Pammal K. Sambandam

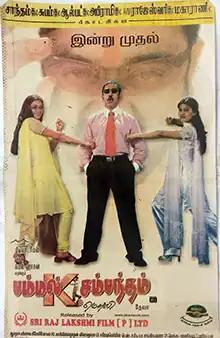
Theatrical release poster

Pammal K. Sambandam is a 2002 Indian Tamil-language comedy film directed by Moulee and scripted by Crazy Mohan. The film stars Kamal Haasan in the title role alongside Simran, Abbas and Sneha. The film was produced by P. L. Thenappan under Media Dreams, while Deva composed the music.